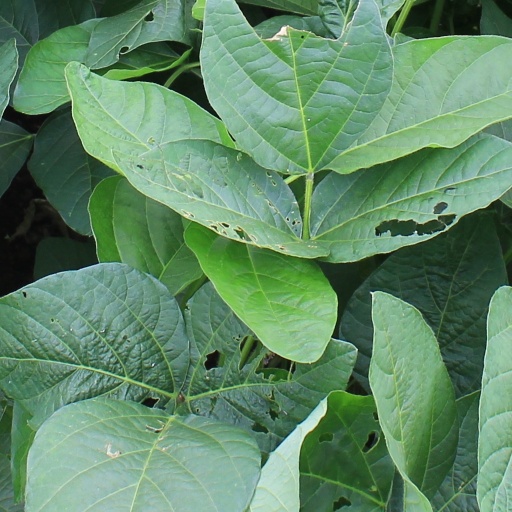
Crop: soybean